Mildred Anne Butler

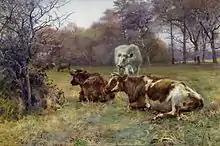
Meditation (1889)

Butler was a painter in oil and watercolour of landscape, genre and animal subjects. Her range of work was dominated by the theme of nature and her subject matter reflected the scenes of domesticity surrounding her Kilmurry home. Butler's house was a huge source of inspiration throughout her life, its garden and surroundings, provided passion for many of her paintings which often included the surrounding gardens, pasture and countryside. These themes interested her particularly remained a constant subject. She also did genre views of villages and towns on the continent.